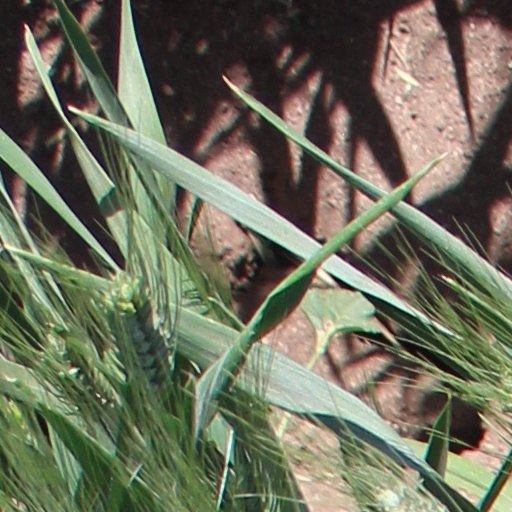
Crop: wheat